Question: Please indicate a possible affordance area of the fork that can be used for holding
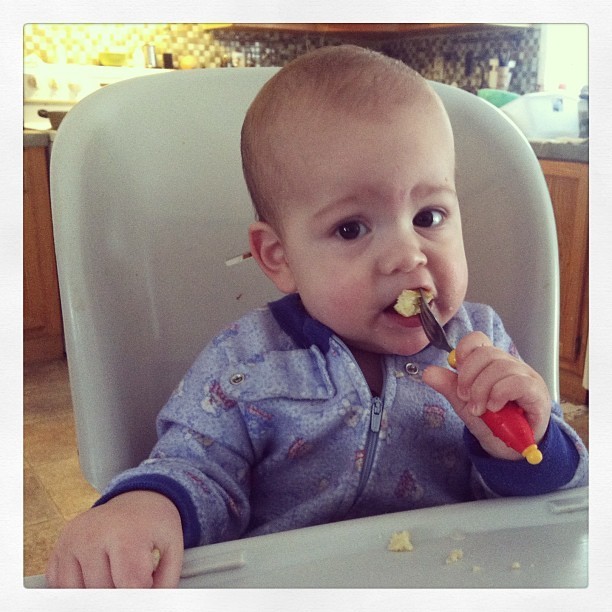
Answer: [403.5, 286.5, 554.5, 476.5]